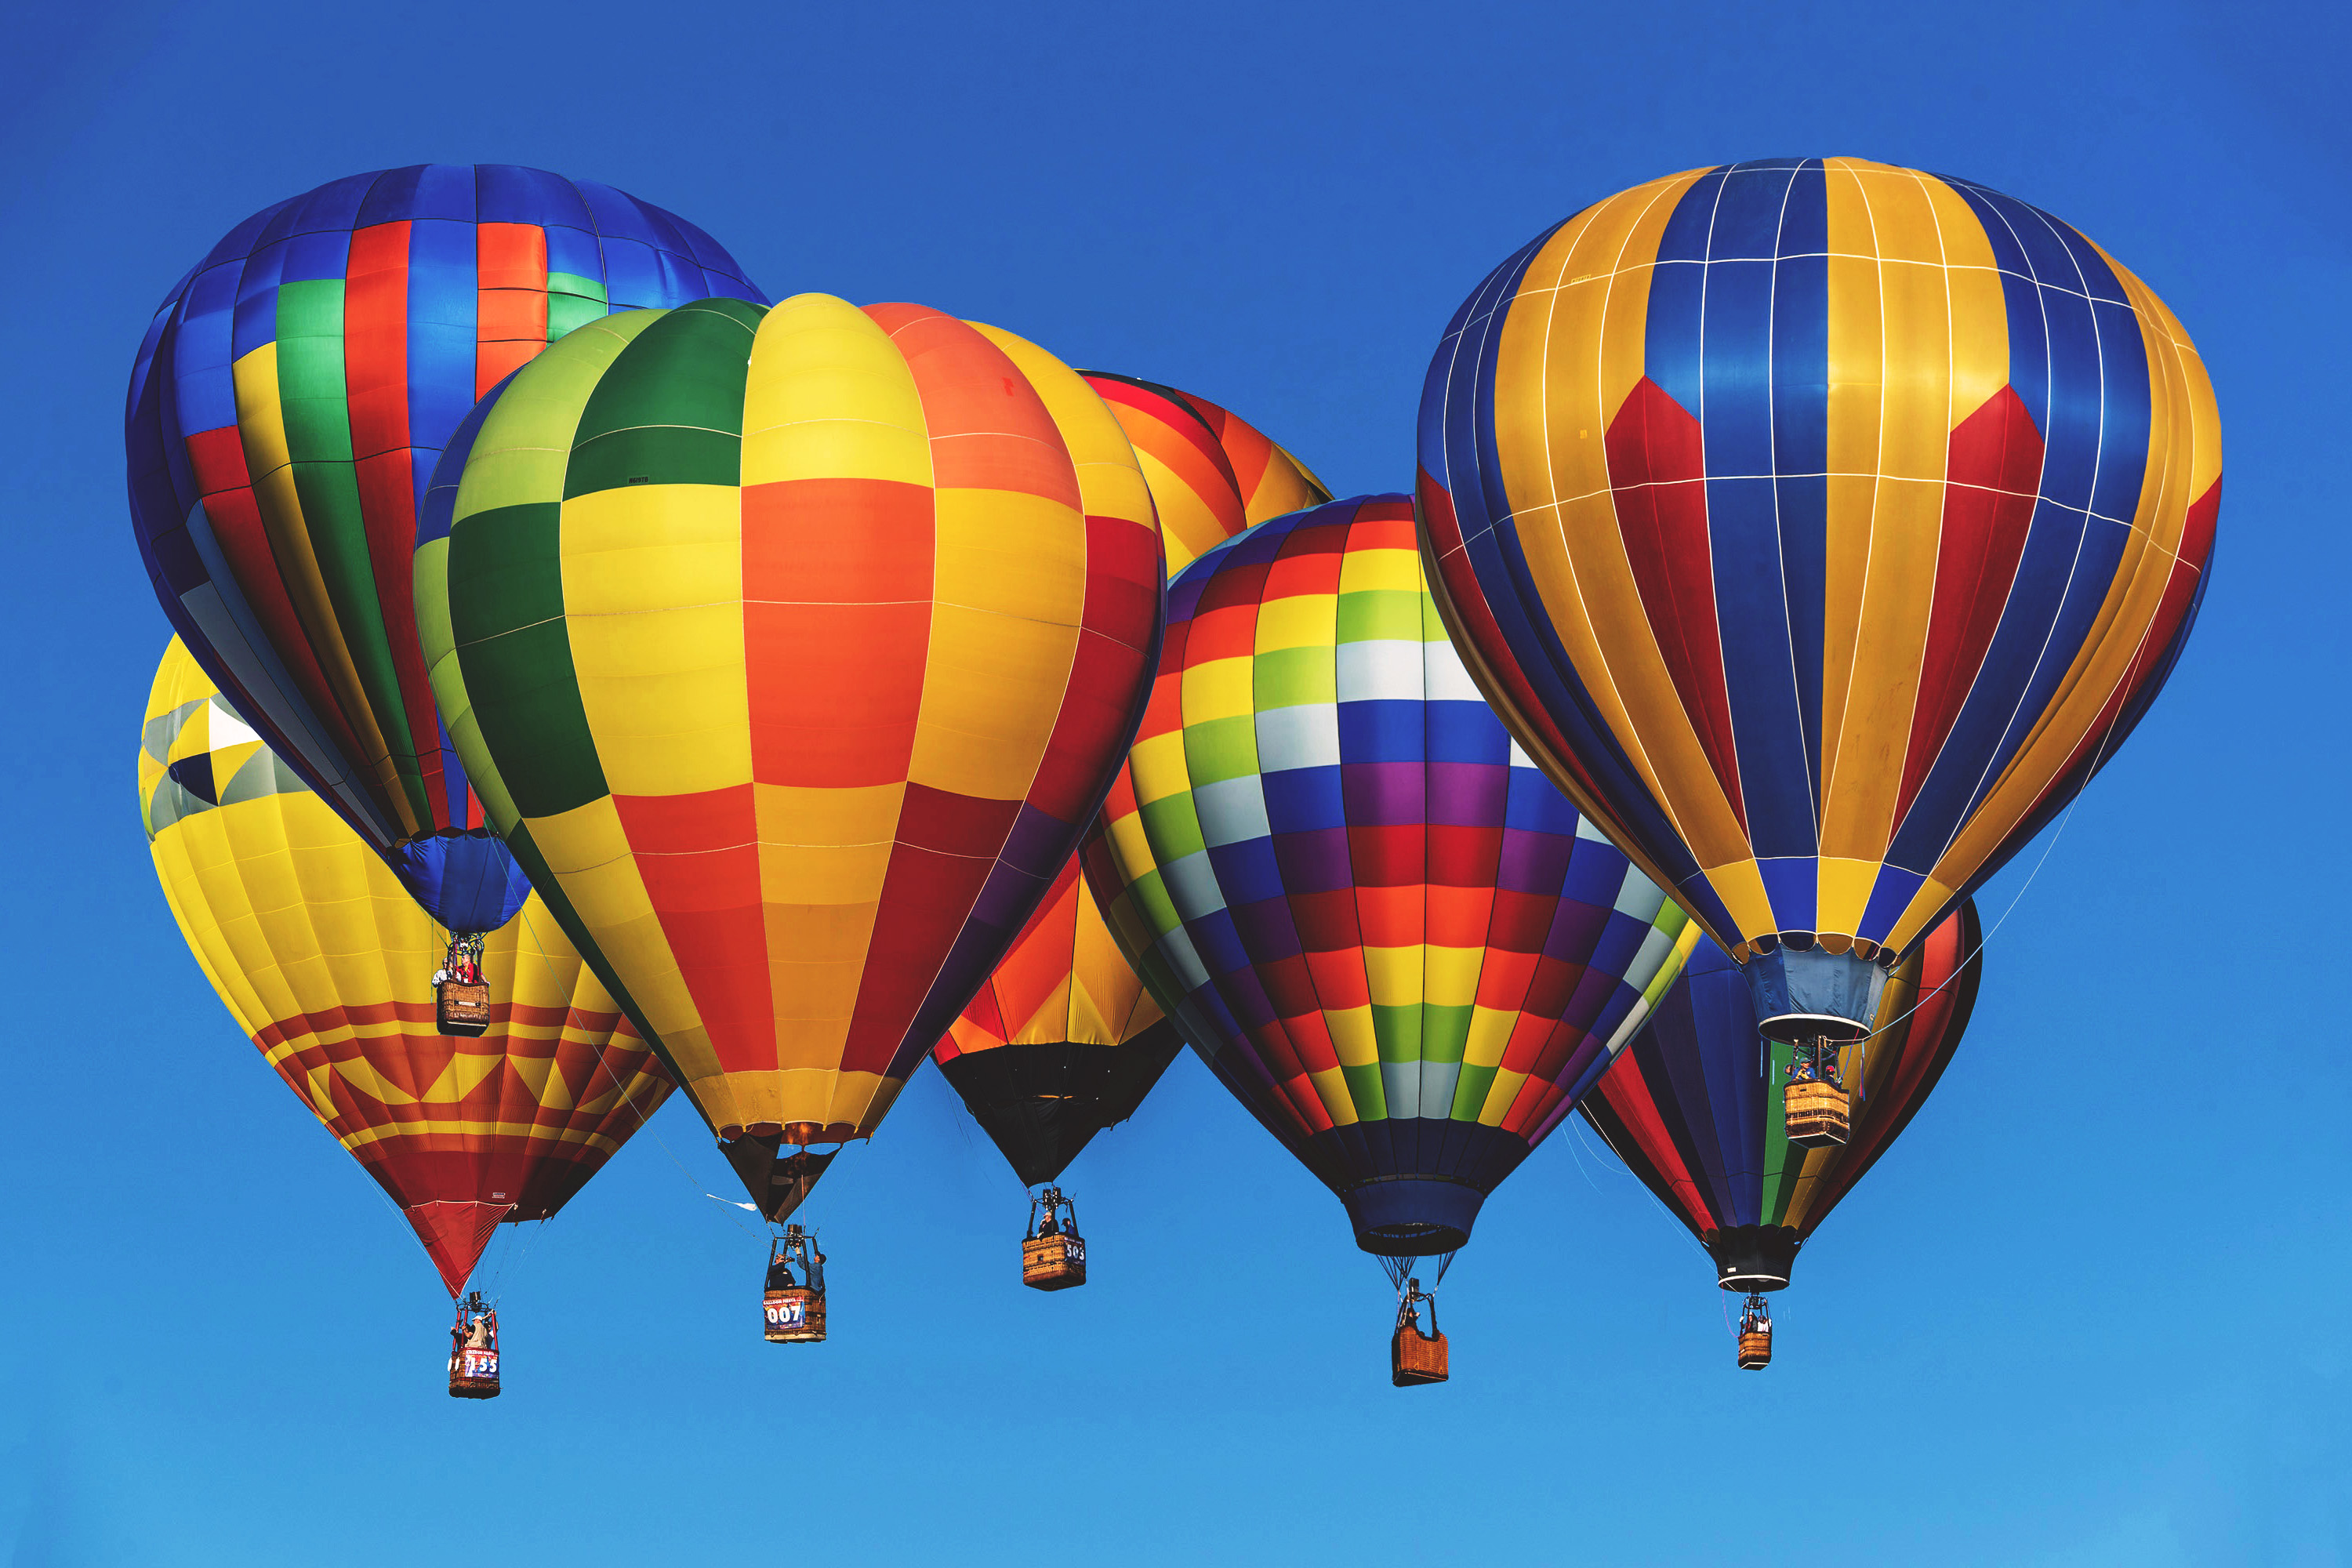
hot air balloon, hot air ballooning, air sports, balloon, mode of transport, sky, vehicle, air travel, recreation, design, party supply, aerostat, aircraft